Siberia

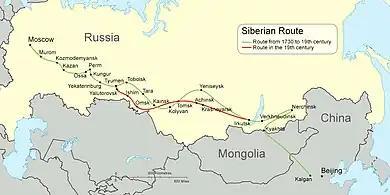
Map of the Siberian Route in the 18th century ("green") and the early 19th century ("red")

During past millennia, different groups of nomads – such as the Enets, the Nenets, the Huns, the Xiongnu, the Scythians, and the Yugur – inhabited various parts of Siberia. The Afanasievo and Tashtyk cultures of the Yenisey valley and Altay Mountains are associated with the Indo-European migrations across Eurasia. The proto-Mongol Khitan people also occupied parts of the region.